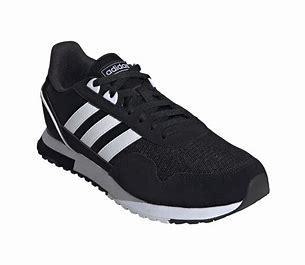
Brand: Adidas
Model: 8K 2020